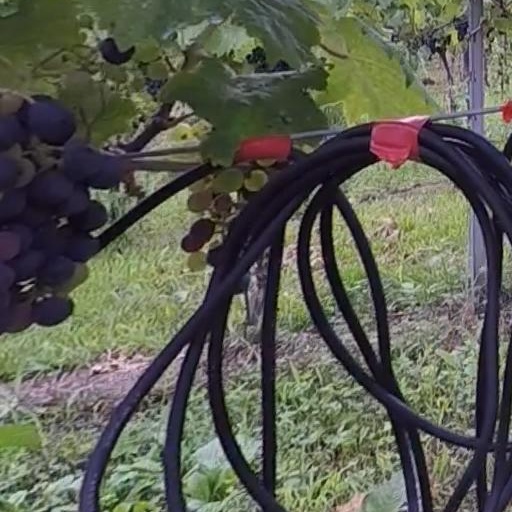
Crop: grape